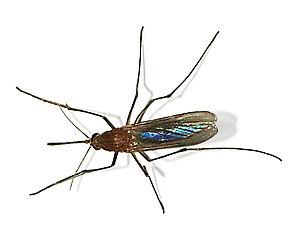
Le moustique commun ou maringouin domestique est l'espèce la plus commune des moustiques du genre Culex dans l'hémisphère nord.